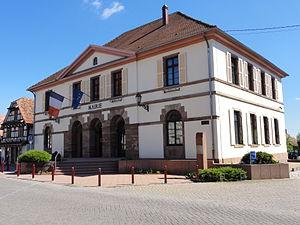
Weyersheim est une commune française, située dans le département du Bas-Rhin, en région Grand Est.